Art of Murder: FBI Confidential

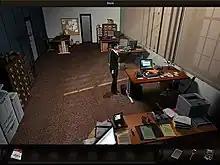
Gameplay

The team, which had previously produced titles like "Schizm", "Sentinel: Descendants in Time", and "Reah", announced the game on July 5, 2007.